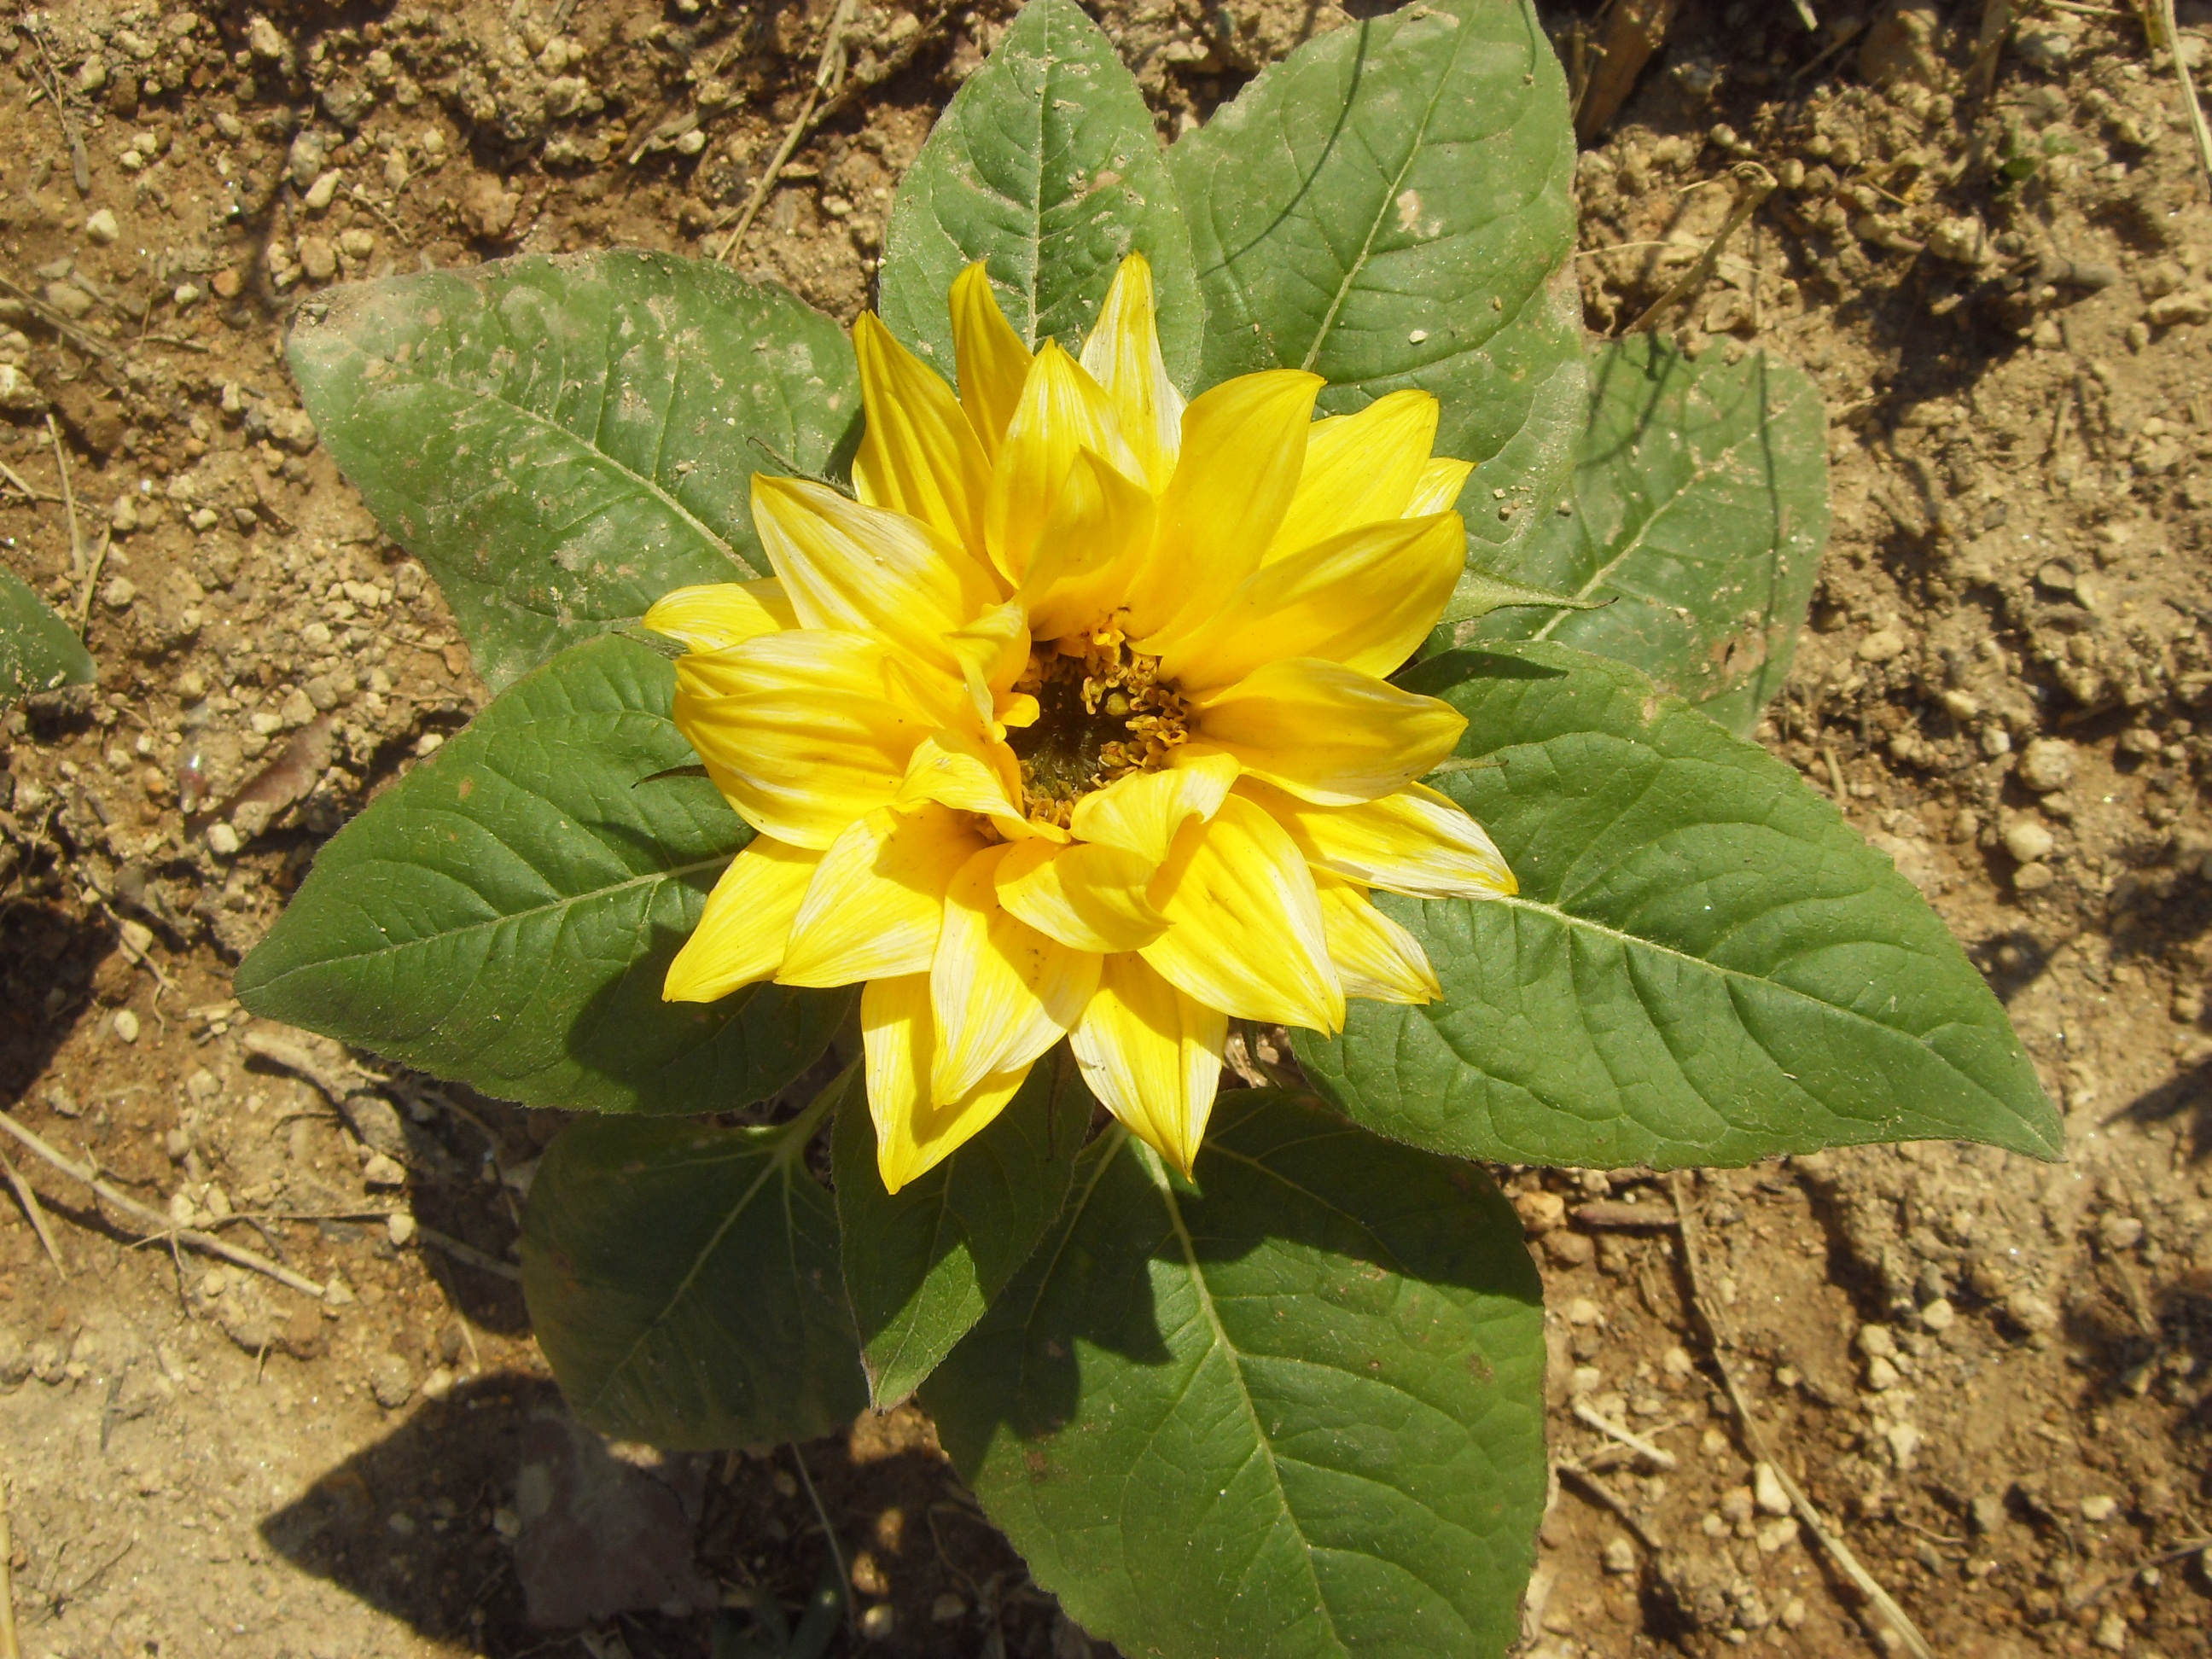
blossom, plant, flower, produce, botany, yellow, flora, sunflower, plants, yellow flower, wildflower, flowers, flowering plant, daisy family, annual plant, land plant